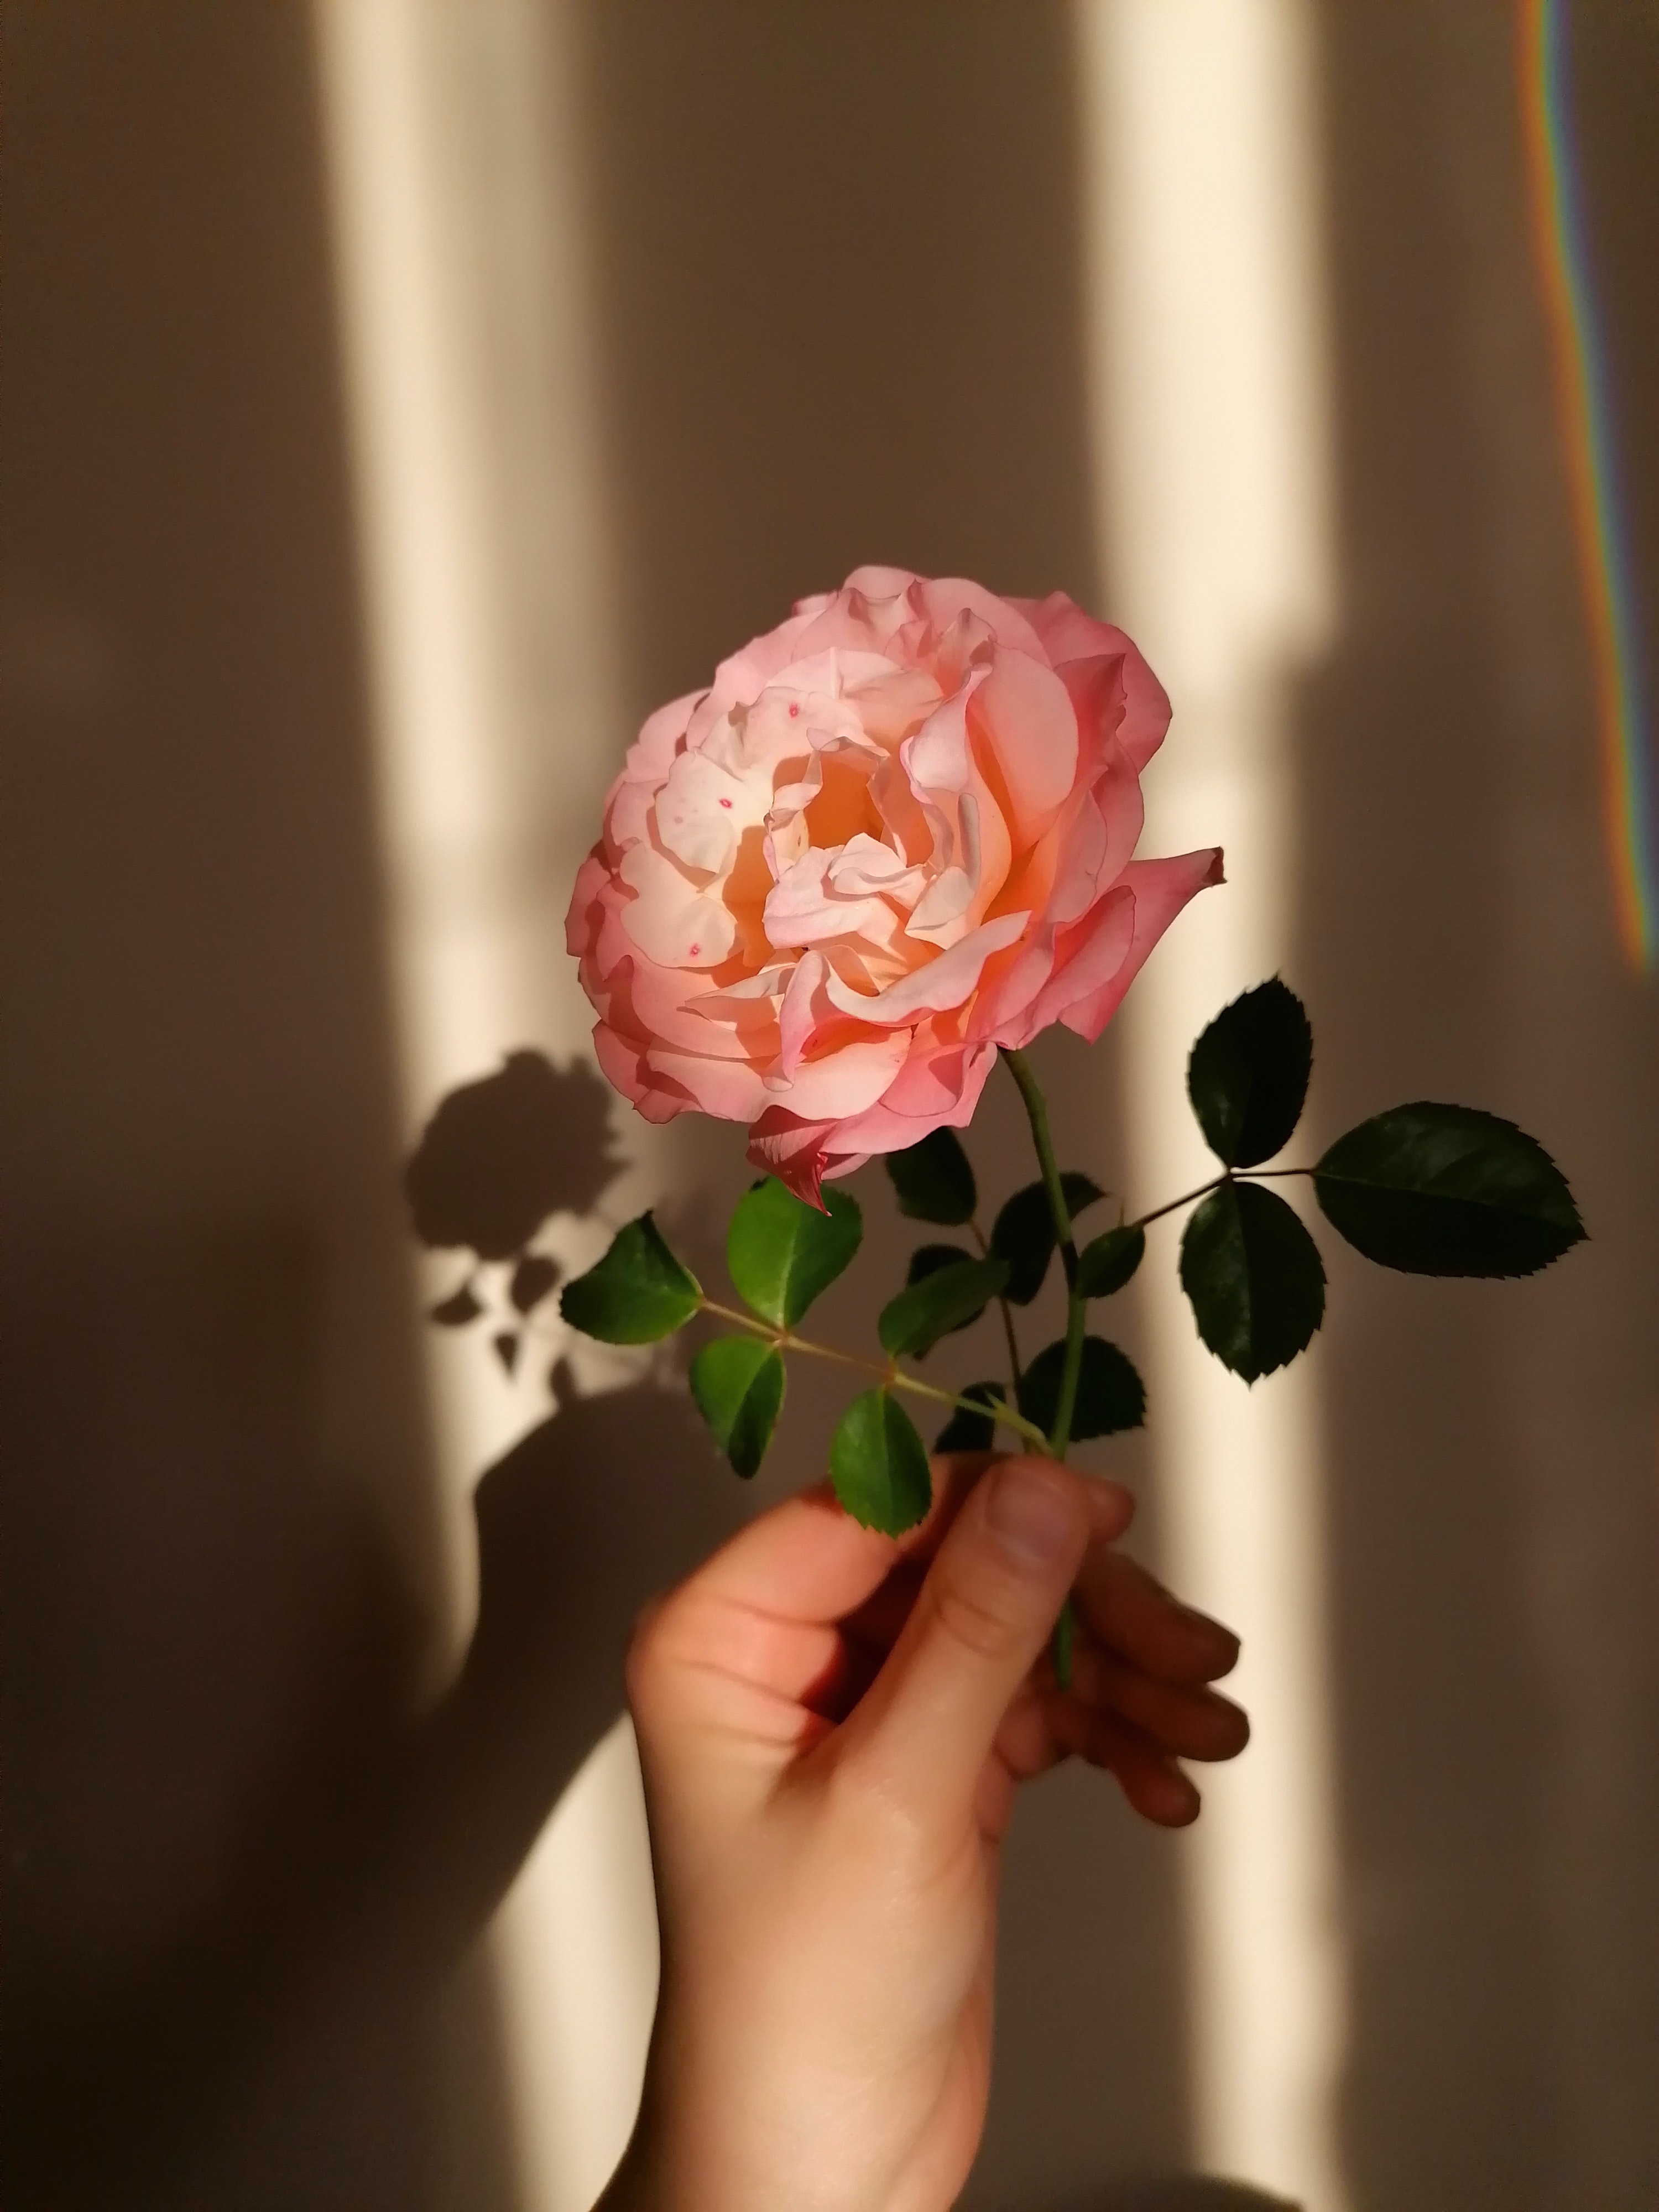
woman, flower, hand, plant, petal, Hybrid tea rose, gesture, creative arts, finger, pink, flower arranging, rose, wedding ceremony supply, bouquet, Tints and shades, nail, rosa centifolia, peach, magenta, close up, rose order, flowering plant, floribunda, garden roses, pattern, cut flowers, formal wear, rose family, thumb, art, floral design, artificial flower, floristry, still life photography, carmine, annual plant, plant stem, paper, paper product, fashion accessory, still life, sweetness, centrepiece, pink family, love